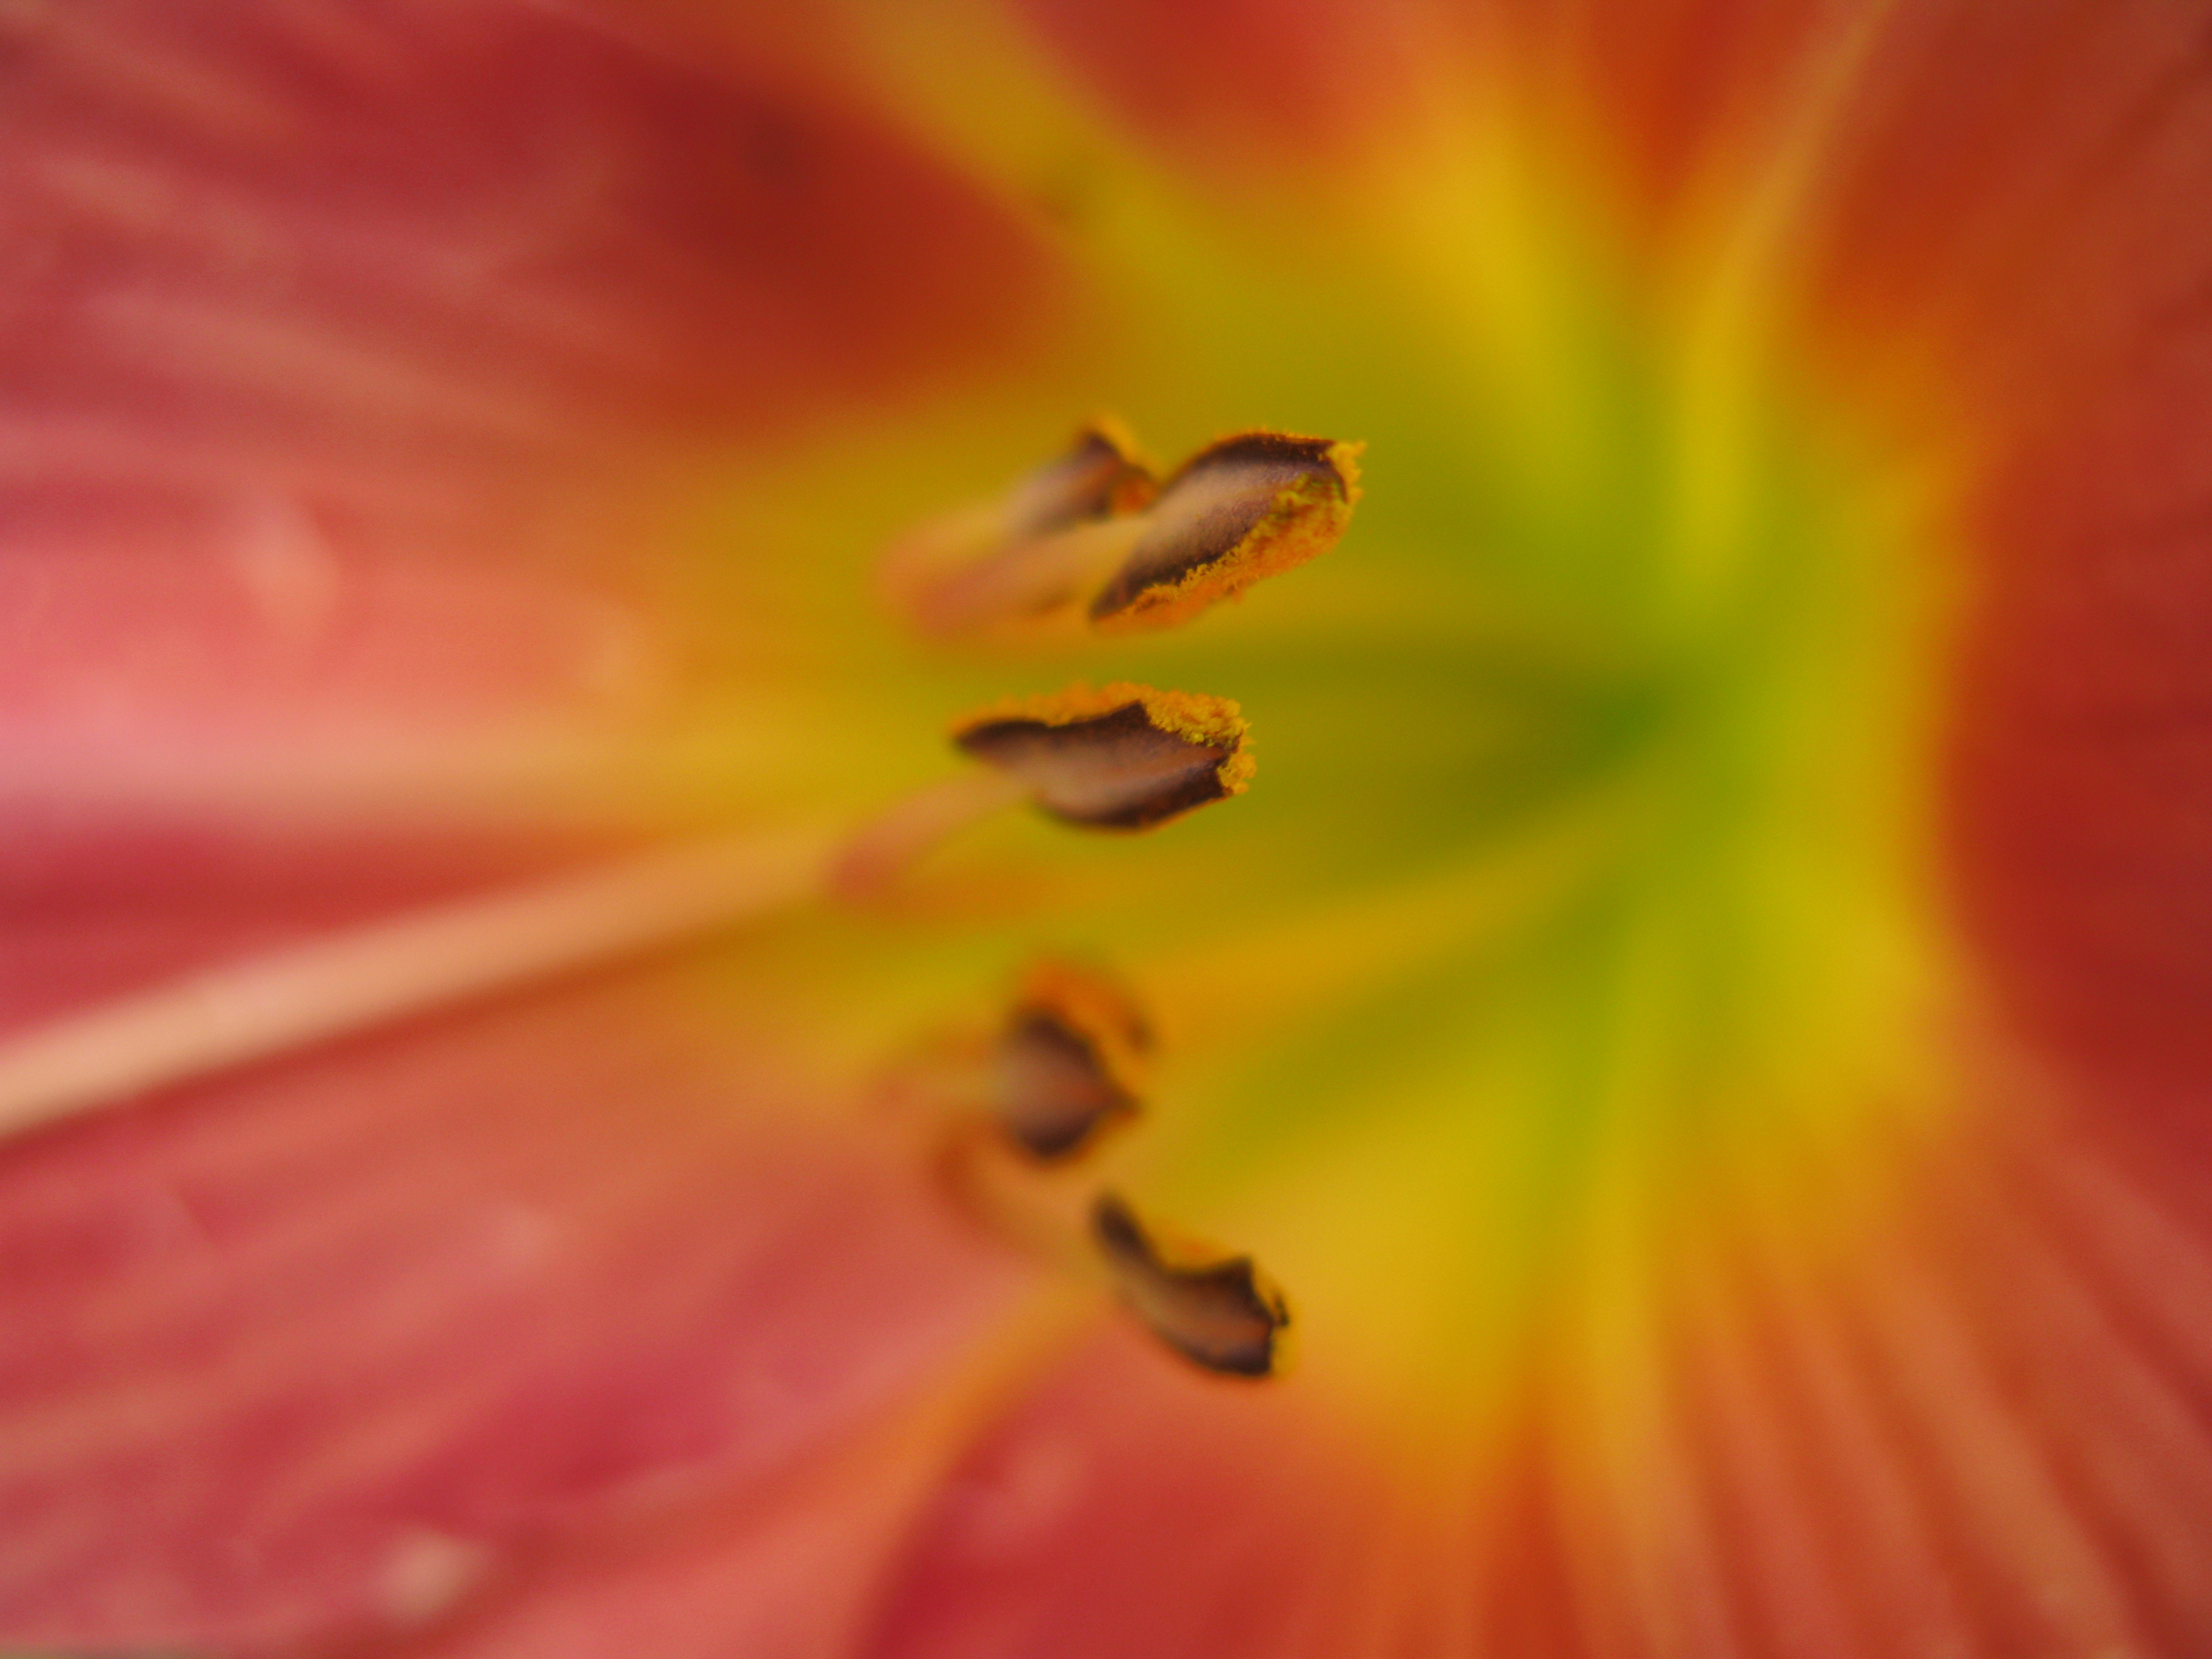
plant, photography, sunlight, leaf, flower, petal, pollen, high, red, yellow, flora, close up, hires, hi, res, g7, themacrogroup, macro photography, flowering plant, plant stem, land plant